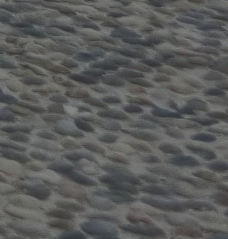
Surface type: cobblestone